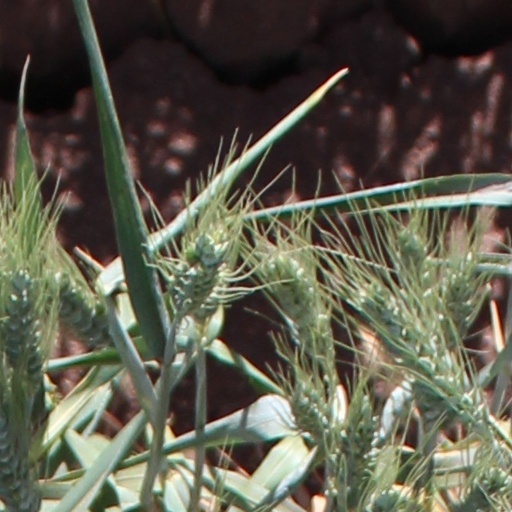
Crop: wheat